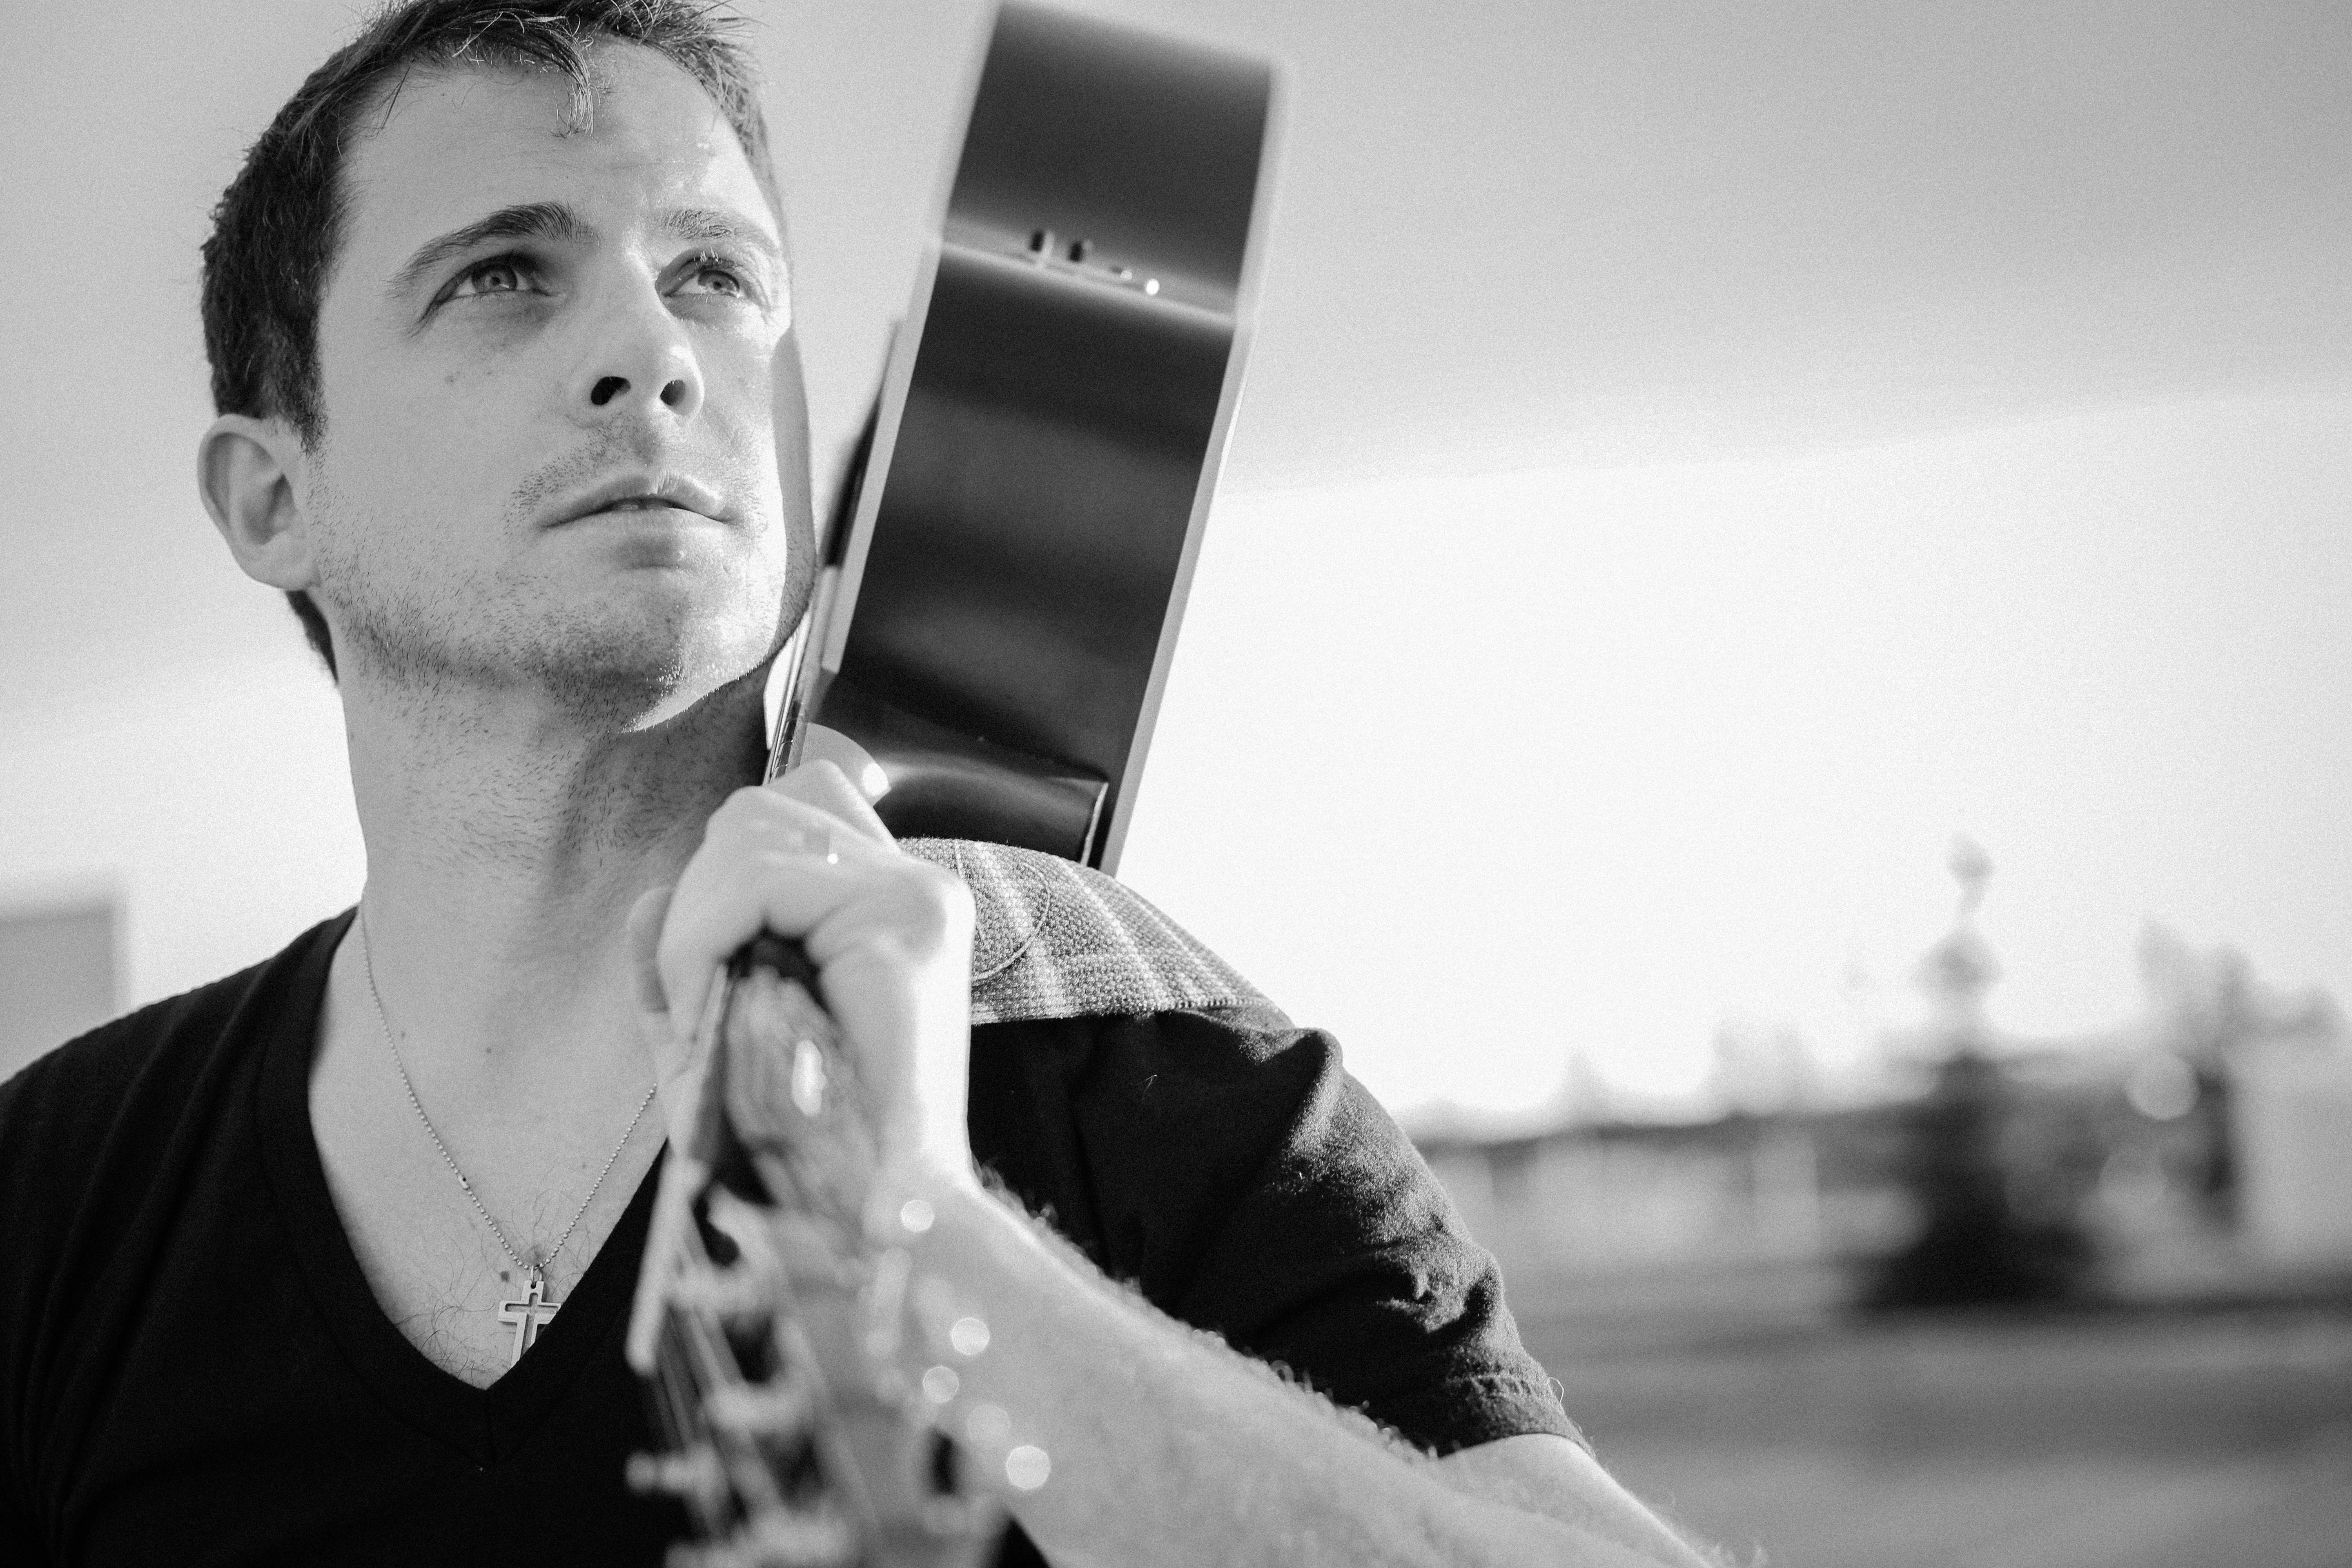
man, person, black and white, people, hair, white, photography, guitar, male, guy, portrait, model, young, studio, fashion, black, monochrome, lifestyle, caucasian, face, men, singing, photograph, beauty, style, handsome, attractive, adult, young man, photo shoot, monochrome photography, portrait photography, film noir, facial hair